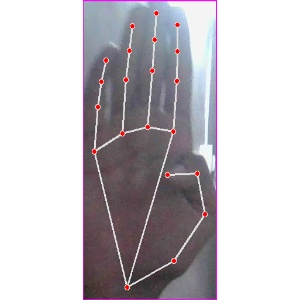
अक्षर: झ